Mallín

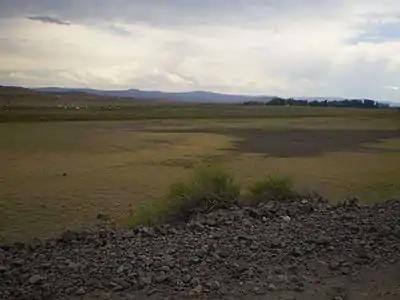
A mallín near Ingeniero Jacobacci, a railroad infill traverses it.

Mallín is a type of meadow and wetland found in southern Chile and Argentina. Mallines are distinguished from other wetlands in that the groundwater level reaches the surface at them, yet the mallín is still an area of net infiltration. Soils in mallines are rich in organic matter. In Argentina mallins have been important grazing lands for cattle, sheep and horses. In eastern Patagonia the base of basaltic plateaus are associated with mallines.